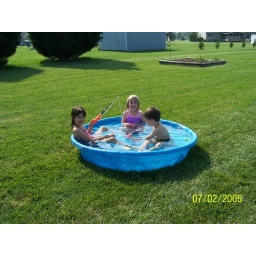
Mini Me and The boy with their cousin...swimmin' in deep water